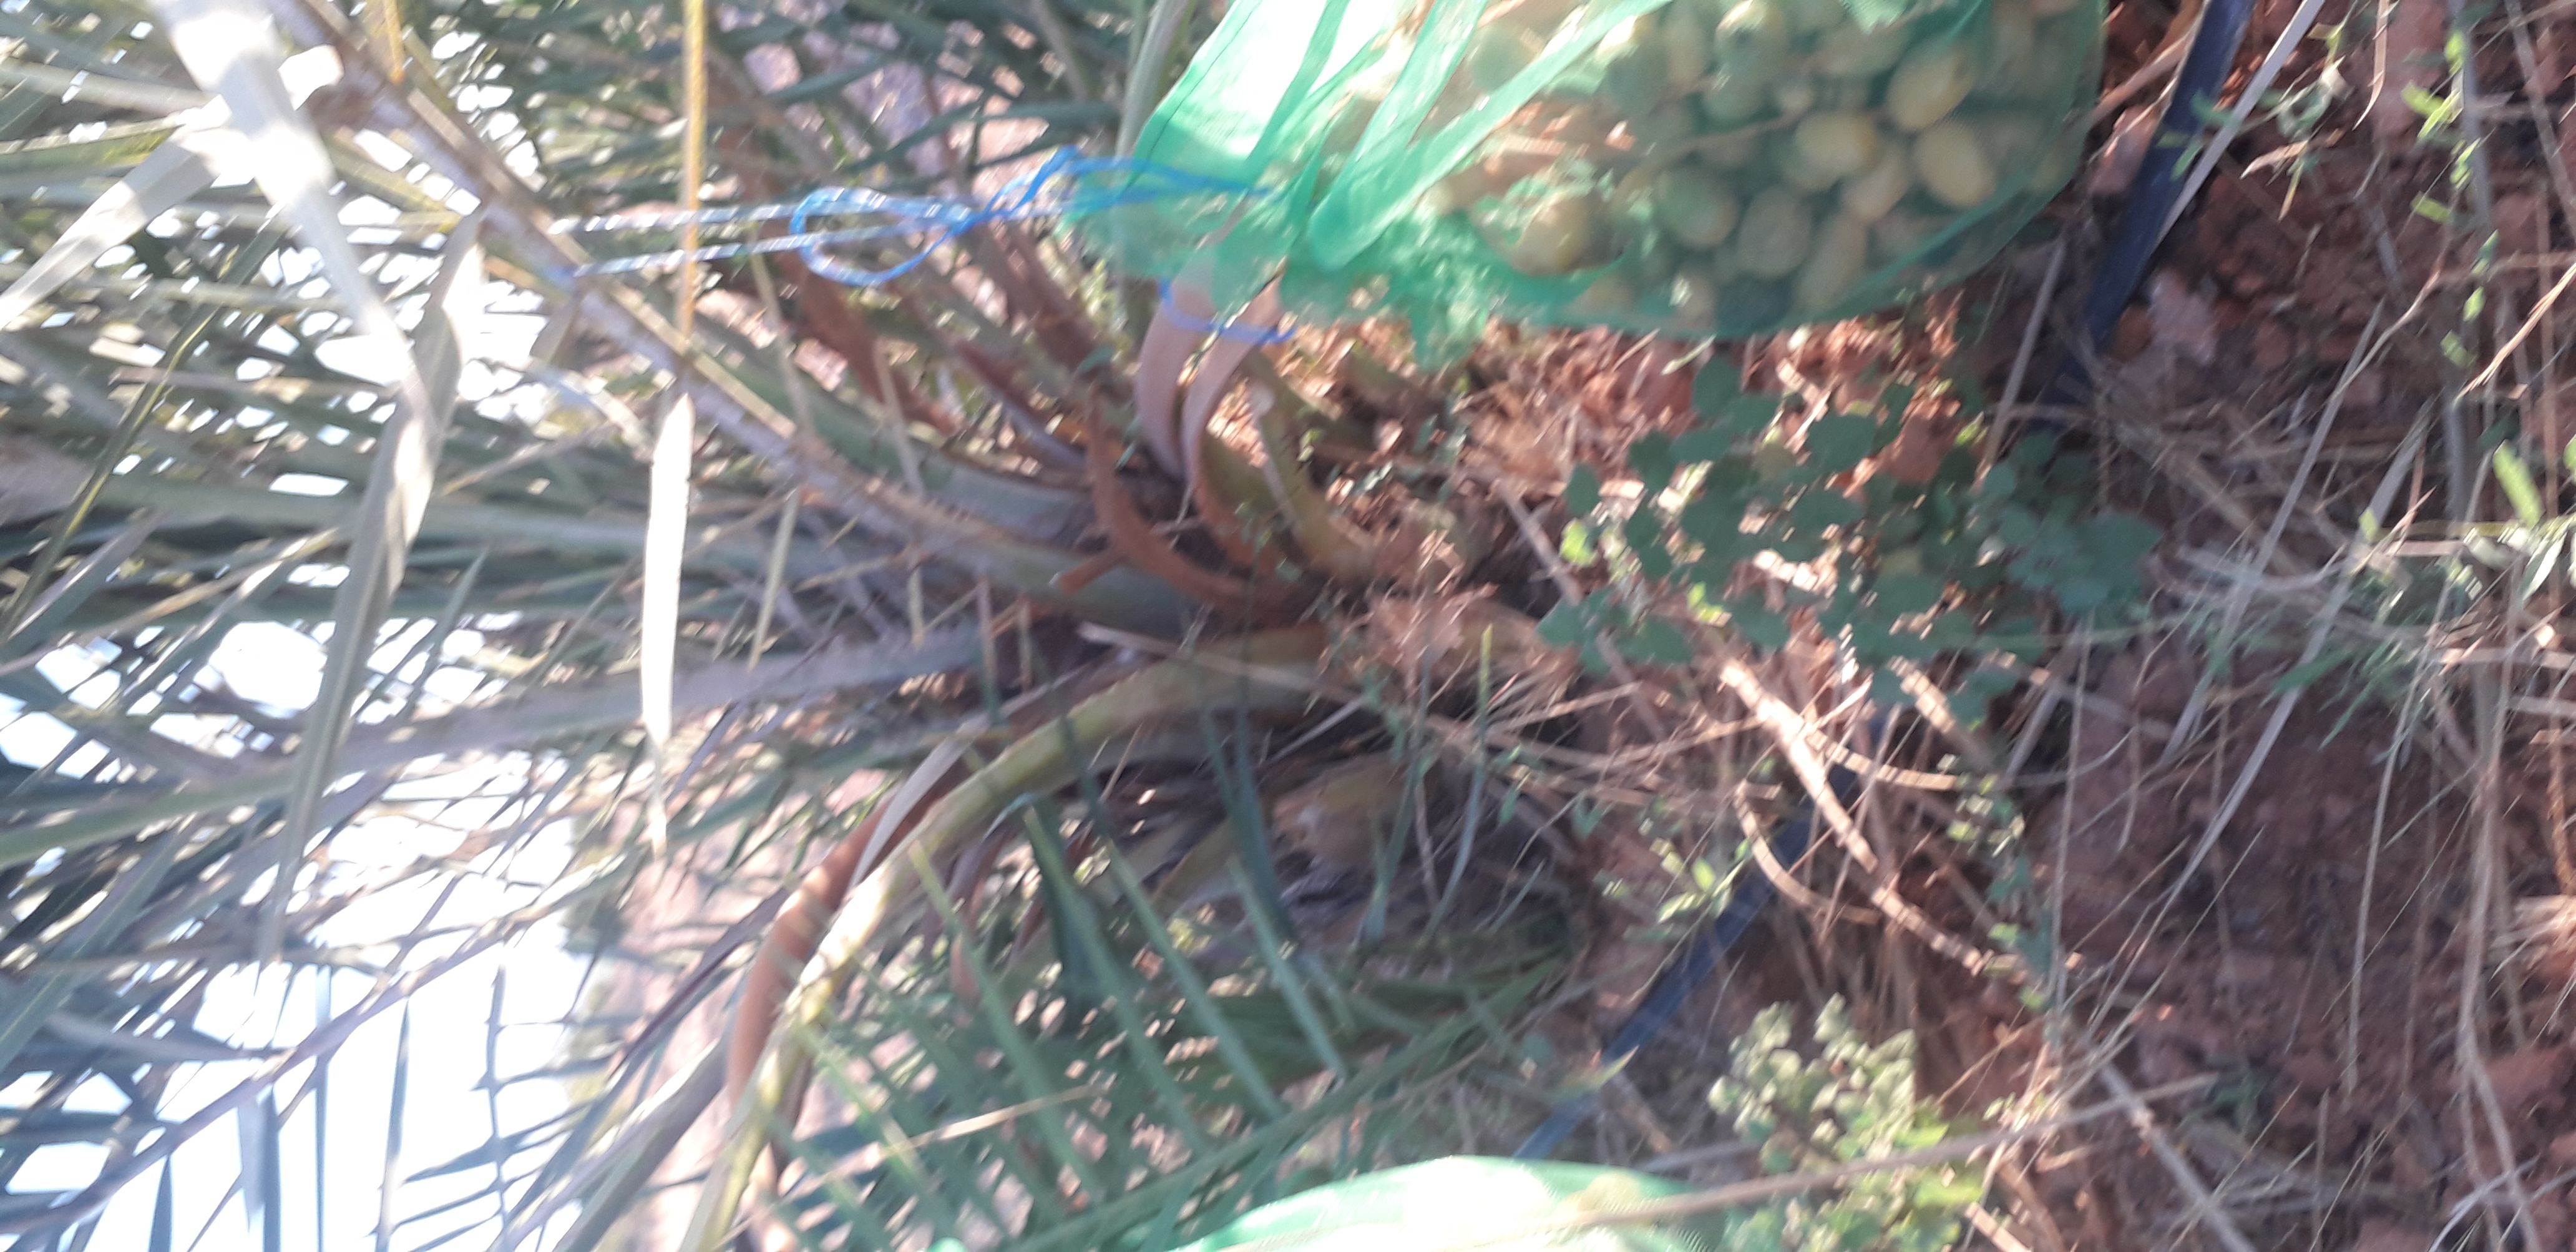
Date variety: Boufagous